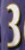
Number: 3